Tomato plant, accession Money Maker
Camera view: horizontal (90 deg, fisheye); turntable rotation: 180 degrees
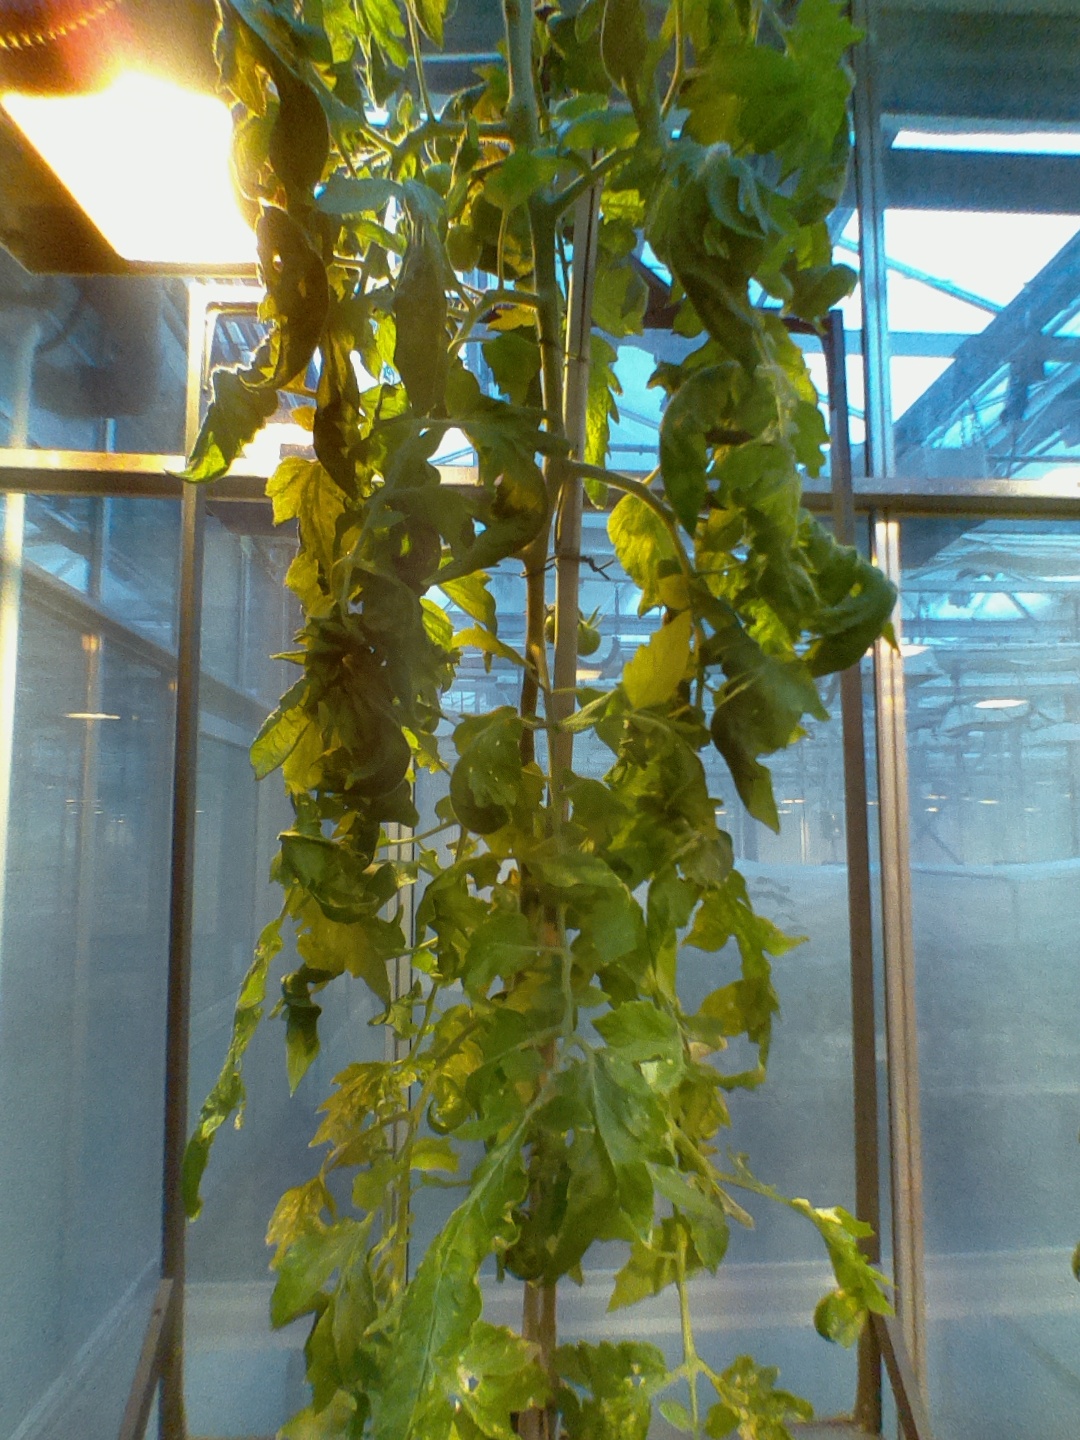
BBCH growth stage 72: 20%-30% of final fruit size